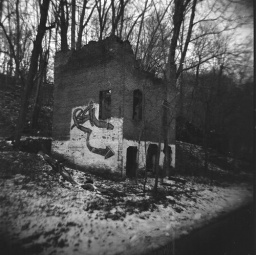
Old building river road in Shepherdstown WV